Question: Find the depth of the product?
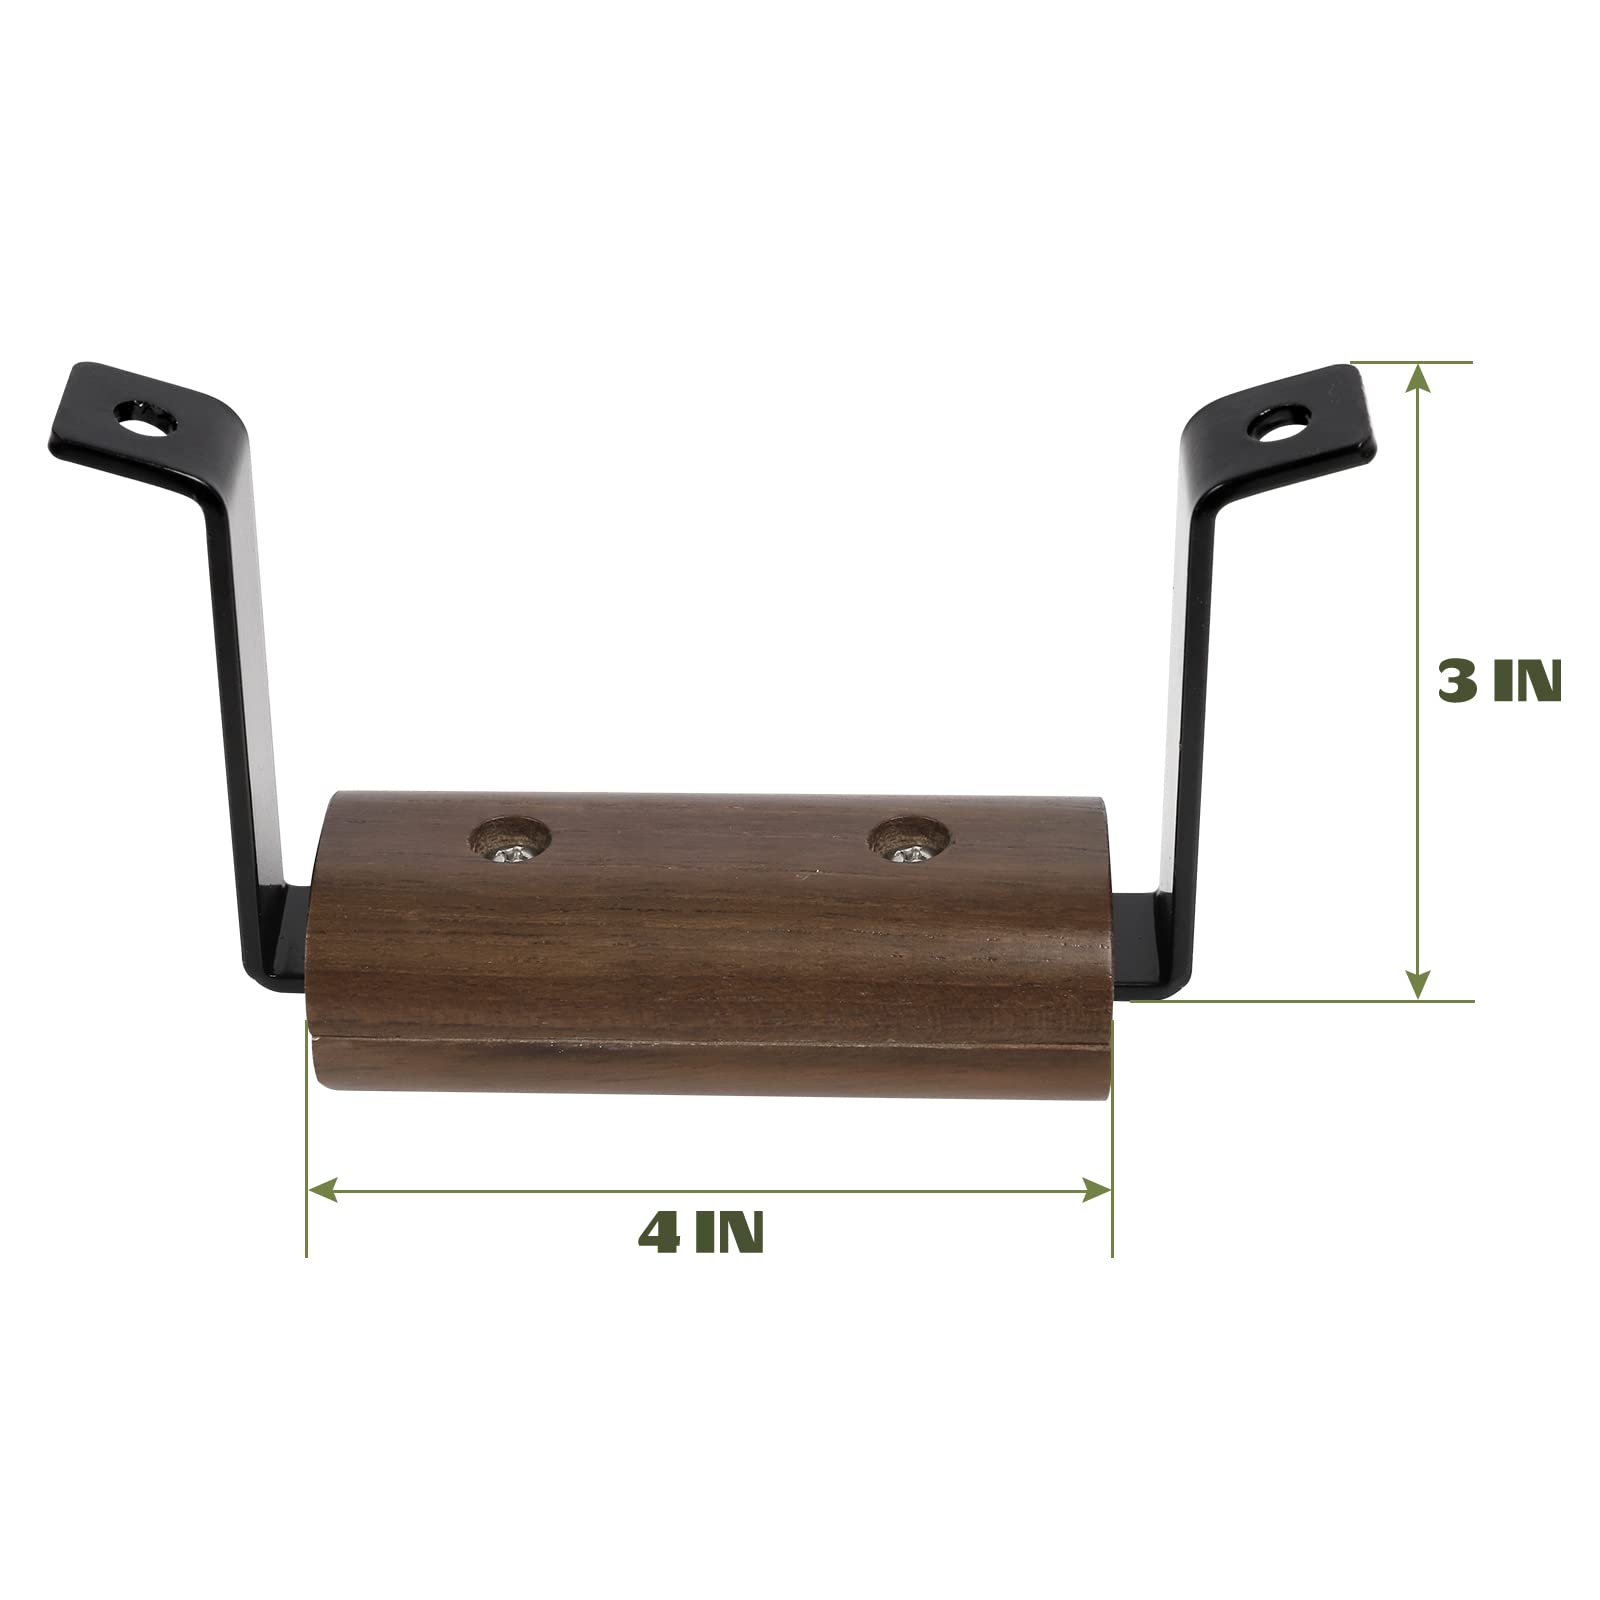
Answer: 4.0 inch